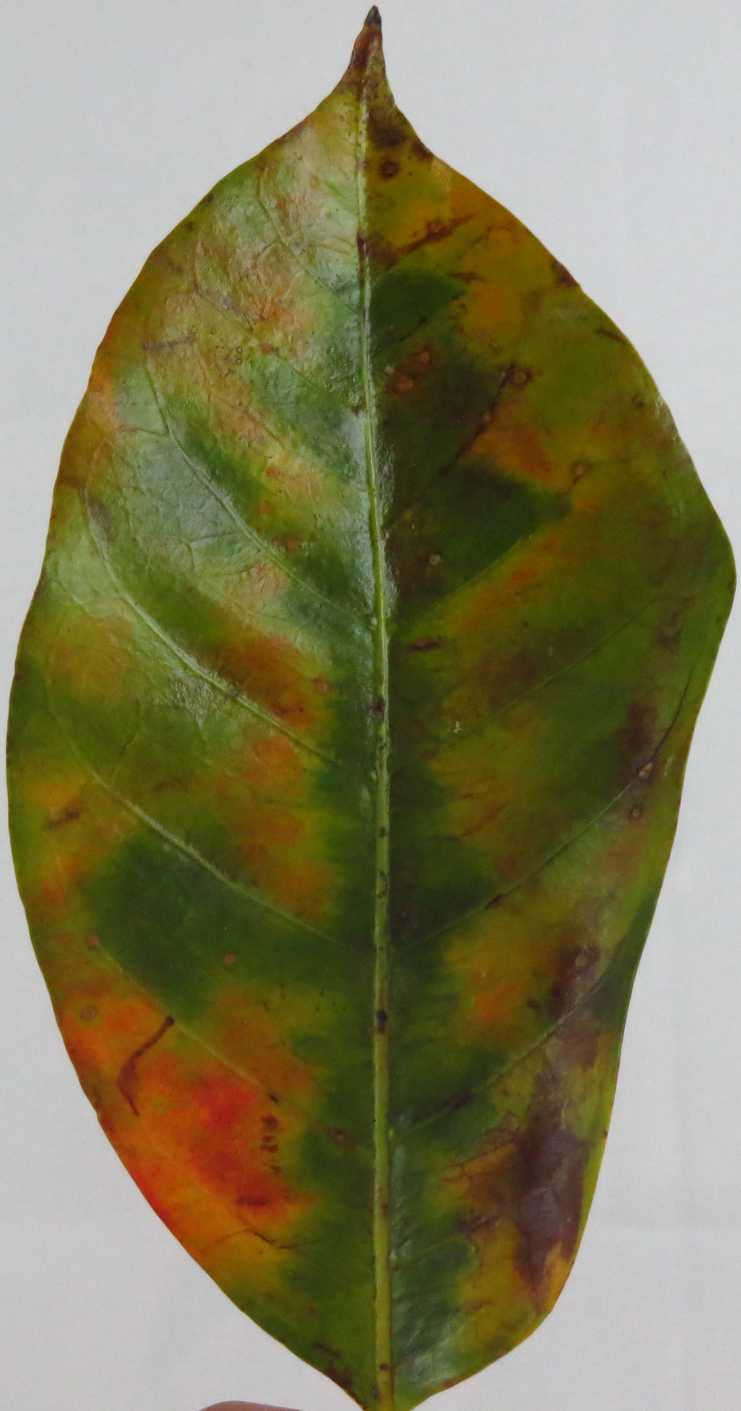
Label: phosphorus-P